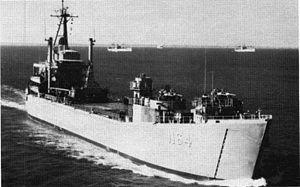
Le BAP Paita (DT-141), anciennement USS Walworth County de l'US Navy, est un bâtiment de débarquement de chars qui a servi dans la marine péruvienne de 1984 à 2013.